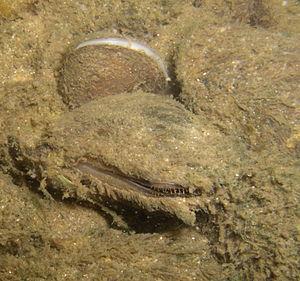
Moule perlière, photographiée en 2005 dans la Vienne, en aval de Chinon
Le parc naturel régional de la Brenne est un parc naturel régional français, qui est situé dans le département de l'Indre, en région Centre-Val de Loire.
La moule perlière d'eau douce, ou mulette perlière, est un mollusque lamellibranche des rivières claires d'Europe, de Russie, du Canada et de la façade est des États-Unis, communément classée parmi les moules d'eau douce. Dans le cycle de développement de l'espèce, la larve doit — durant quelques mois — parasiter un saumon ou une truite (qui la nourrit et la transporte).